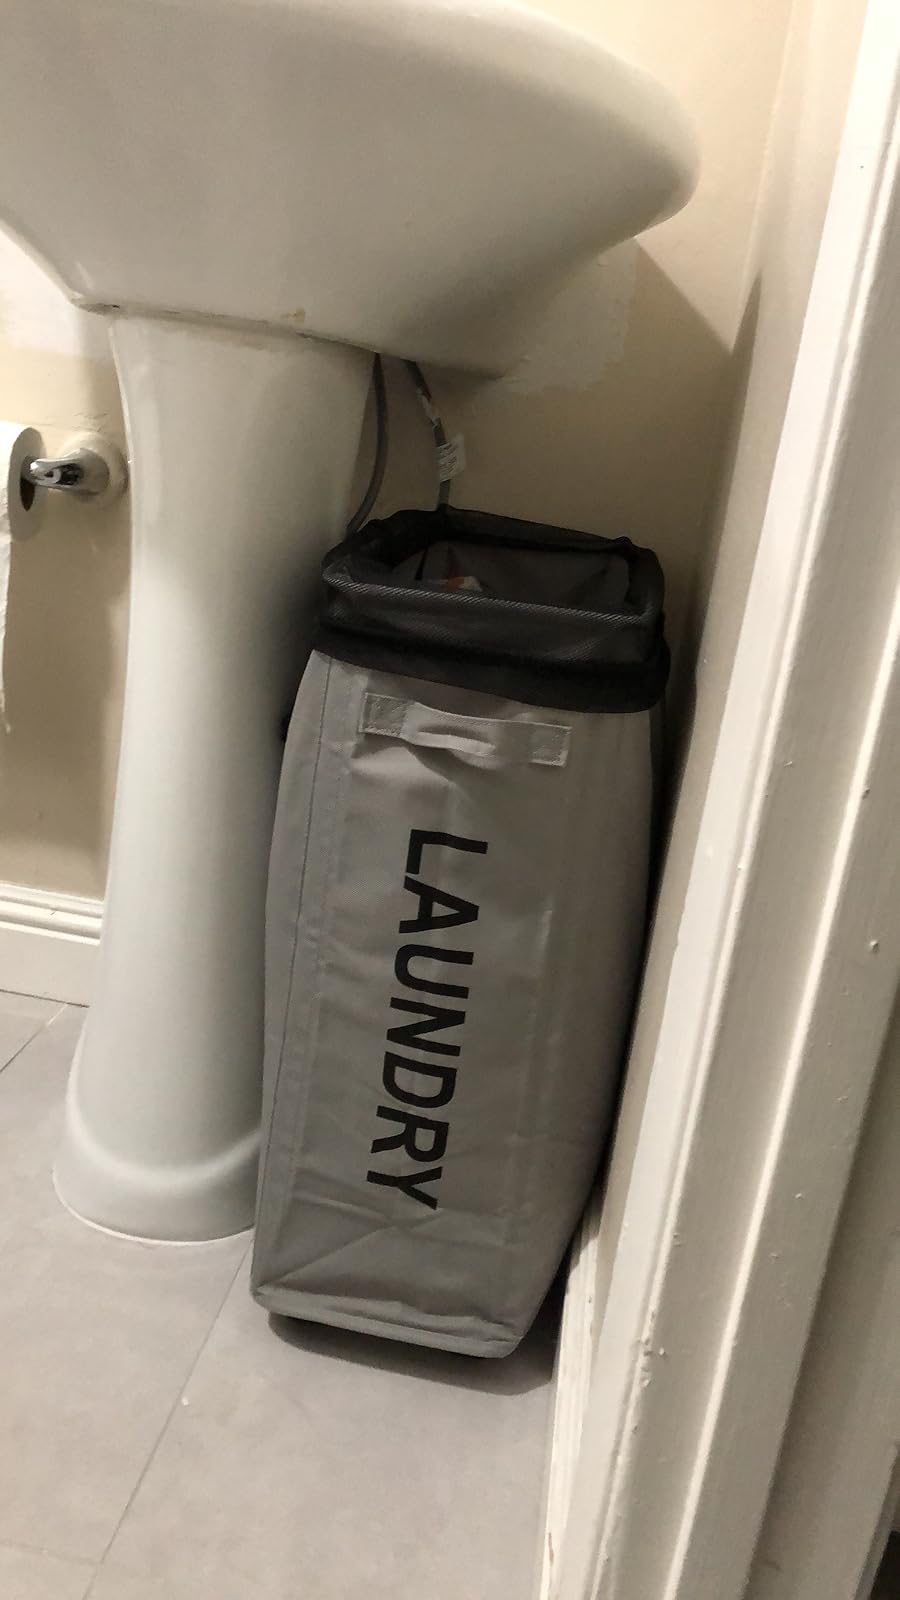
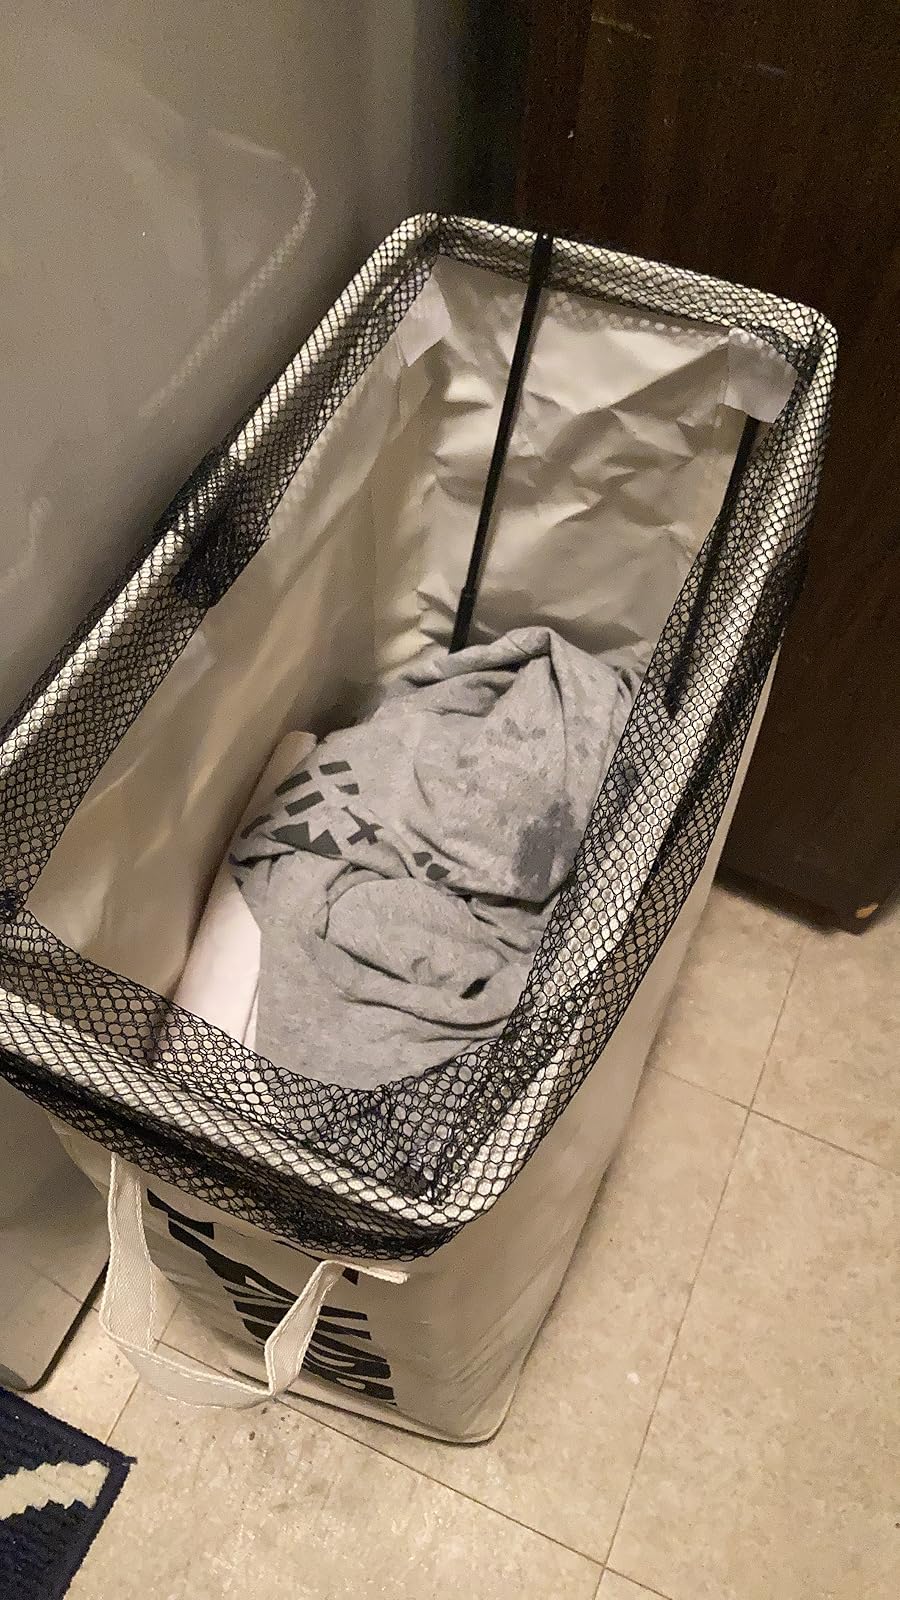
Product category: items_hamper
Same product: no